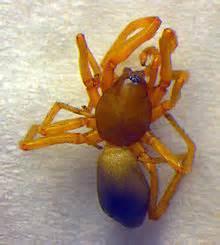
spider